Jets'n'Guns

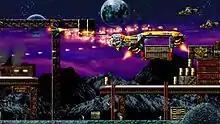
Screenshot

Between levels, players are given the option to buy upgrades for their ship. Some of the most vital upgrades are for maneuverability, speed, health/armor and cooling. They can also give their ship a new paint job for free. Another item is the "Atarix", which gives players a chance to unlock crates found when they destroy transport ships during a mission. There are several upgrades that boost the ship's defense and provide slow armor regeneration, such as shields and nanomachines. Other upgrades give players bounties for killing certain enemies, and bonuses for mass killings of enemy troops. There are also upgrades that allow players to customize up to five different weapon profiles, which can be switched mid-game, or allow players to change the angle of their weapons to adapt to changing strategic situations.